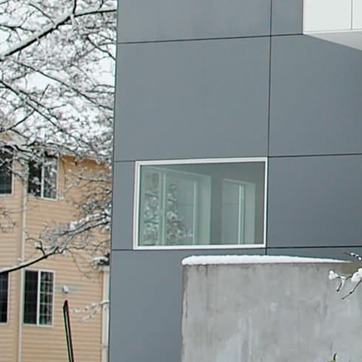
Material: glass